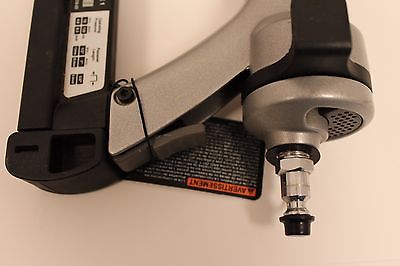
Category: stapler